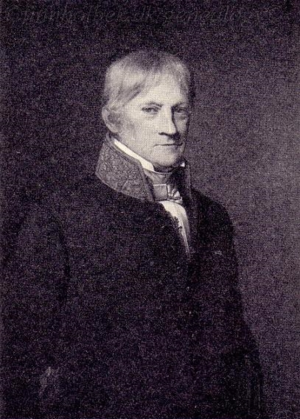
Johan Caspar Mylius
Johan Caspar Mylius var en dansk godsejer.